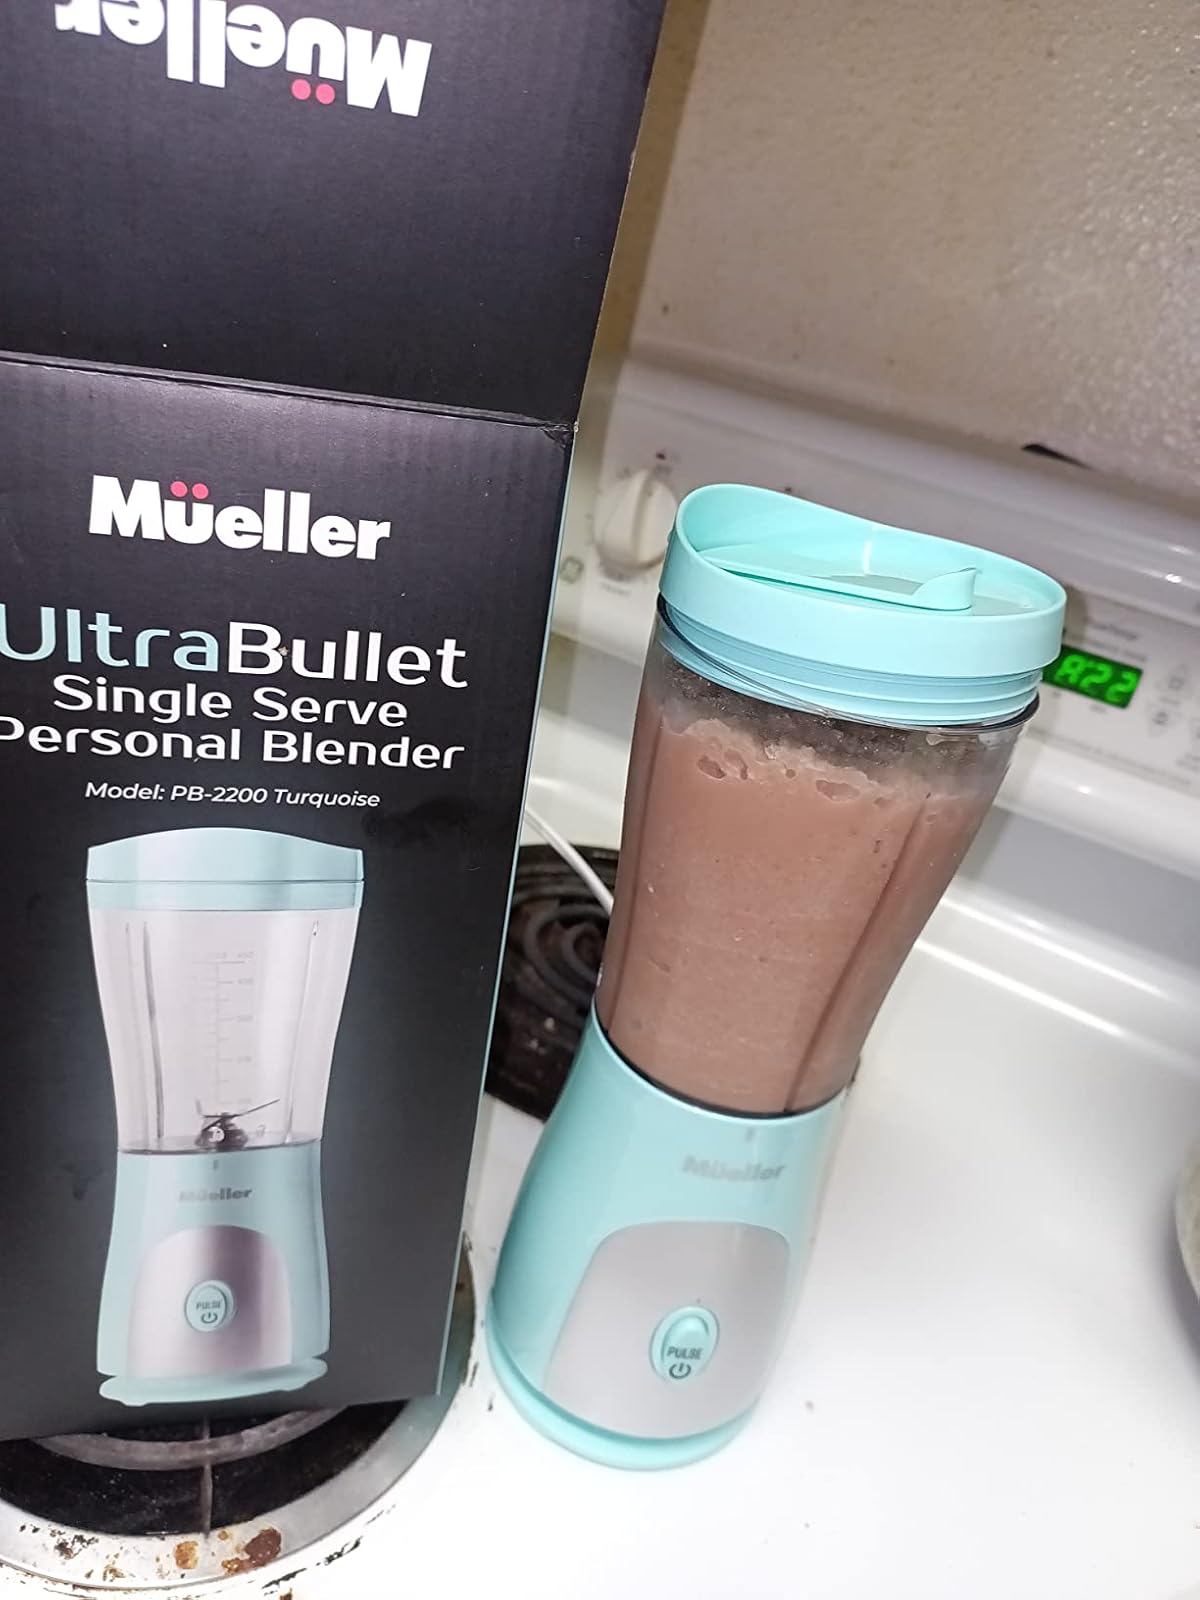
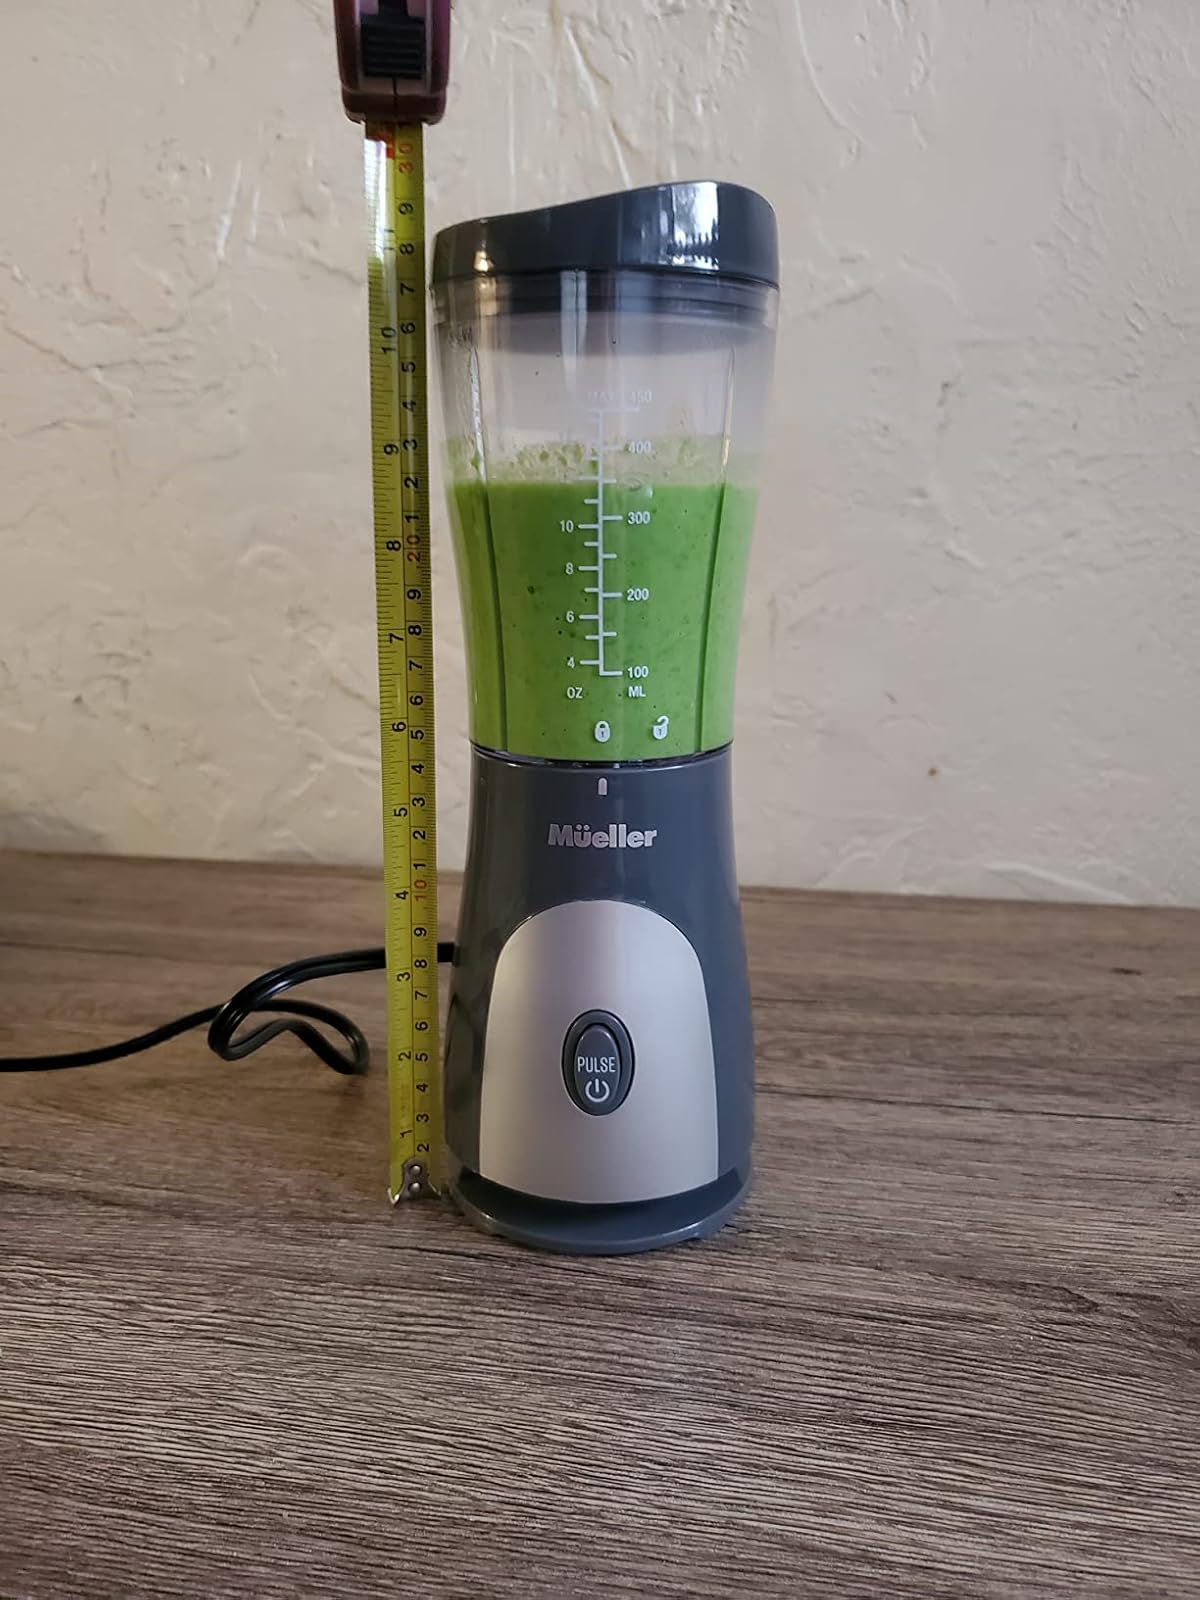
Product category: items_blender
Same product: no